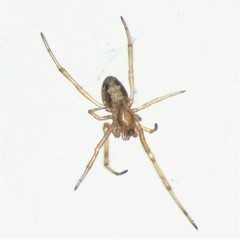
Species: Lactrodectus_hesperus